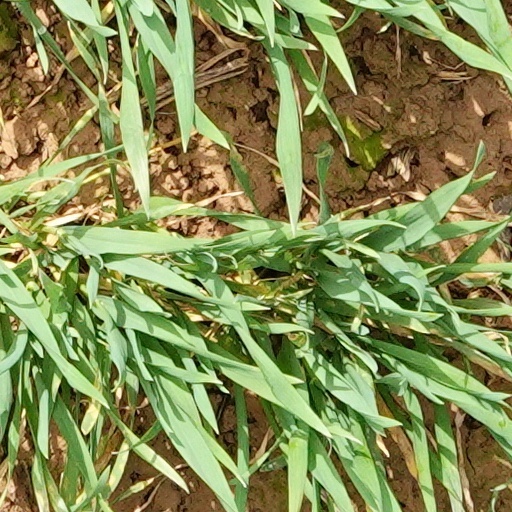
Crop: wheat